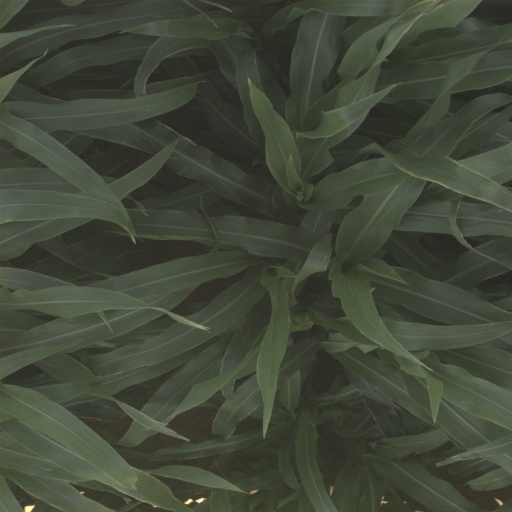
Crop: sorghum